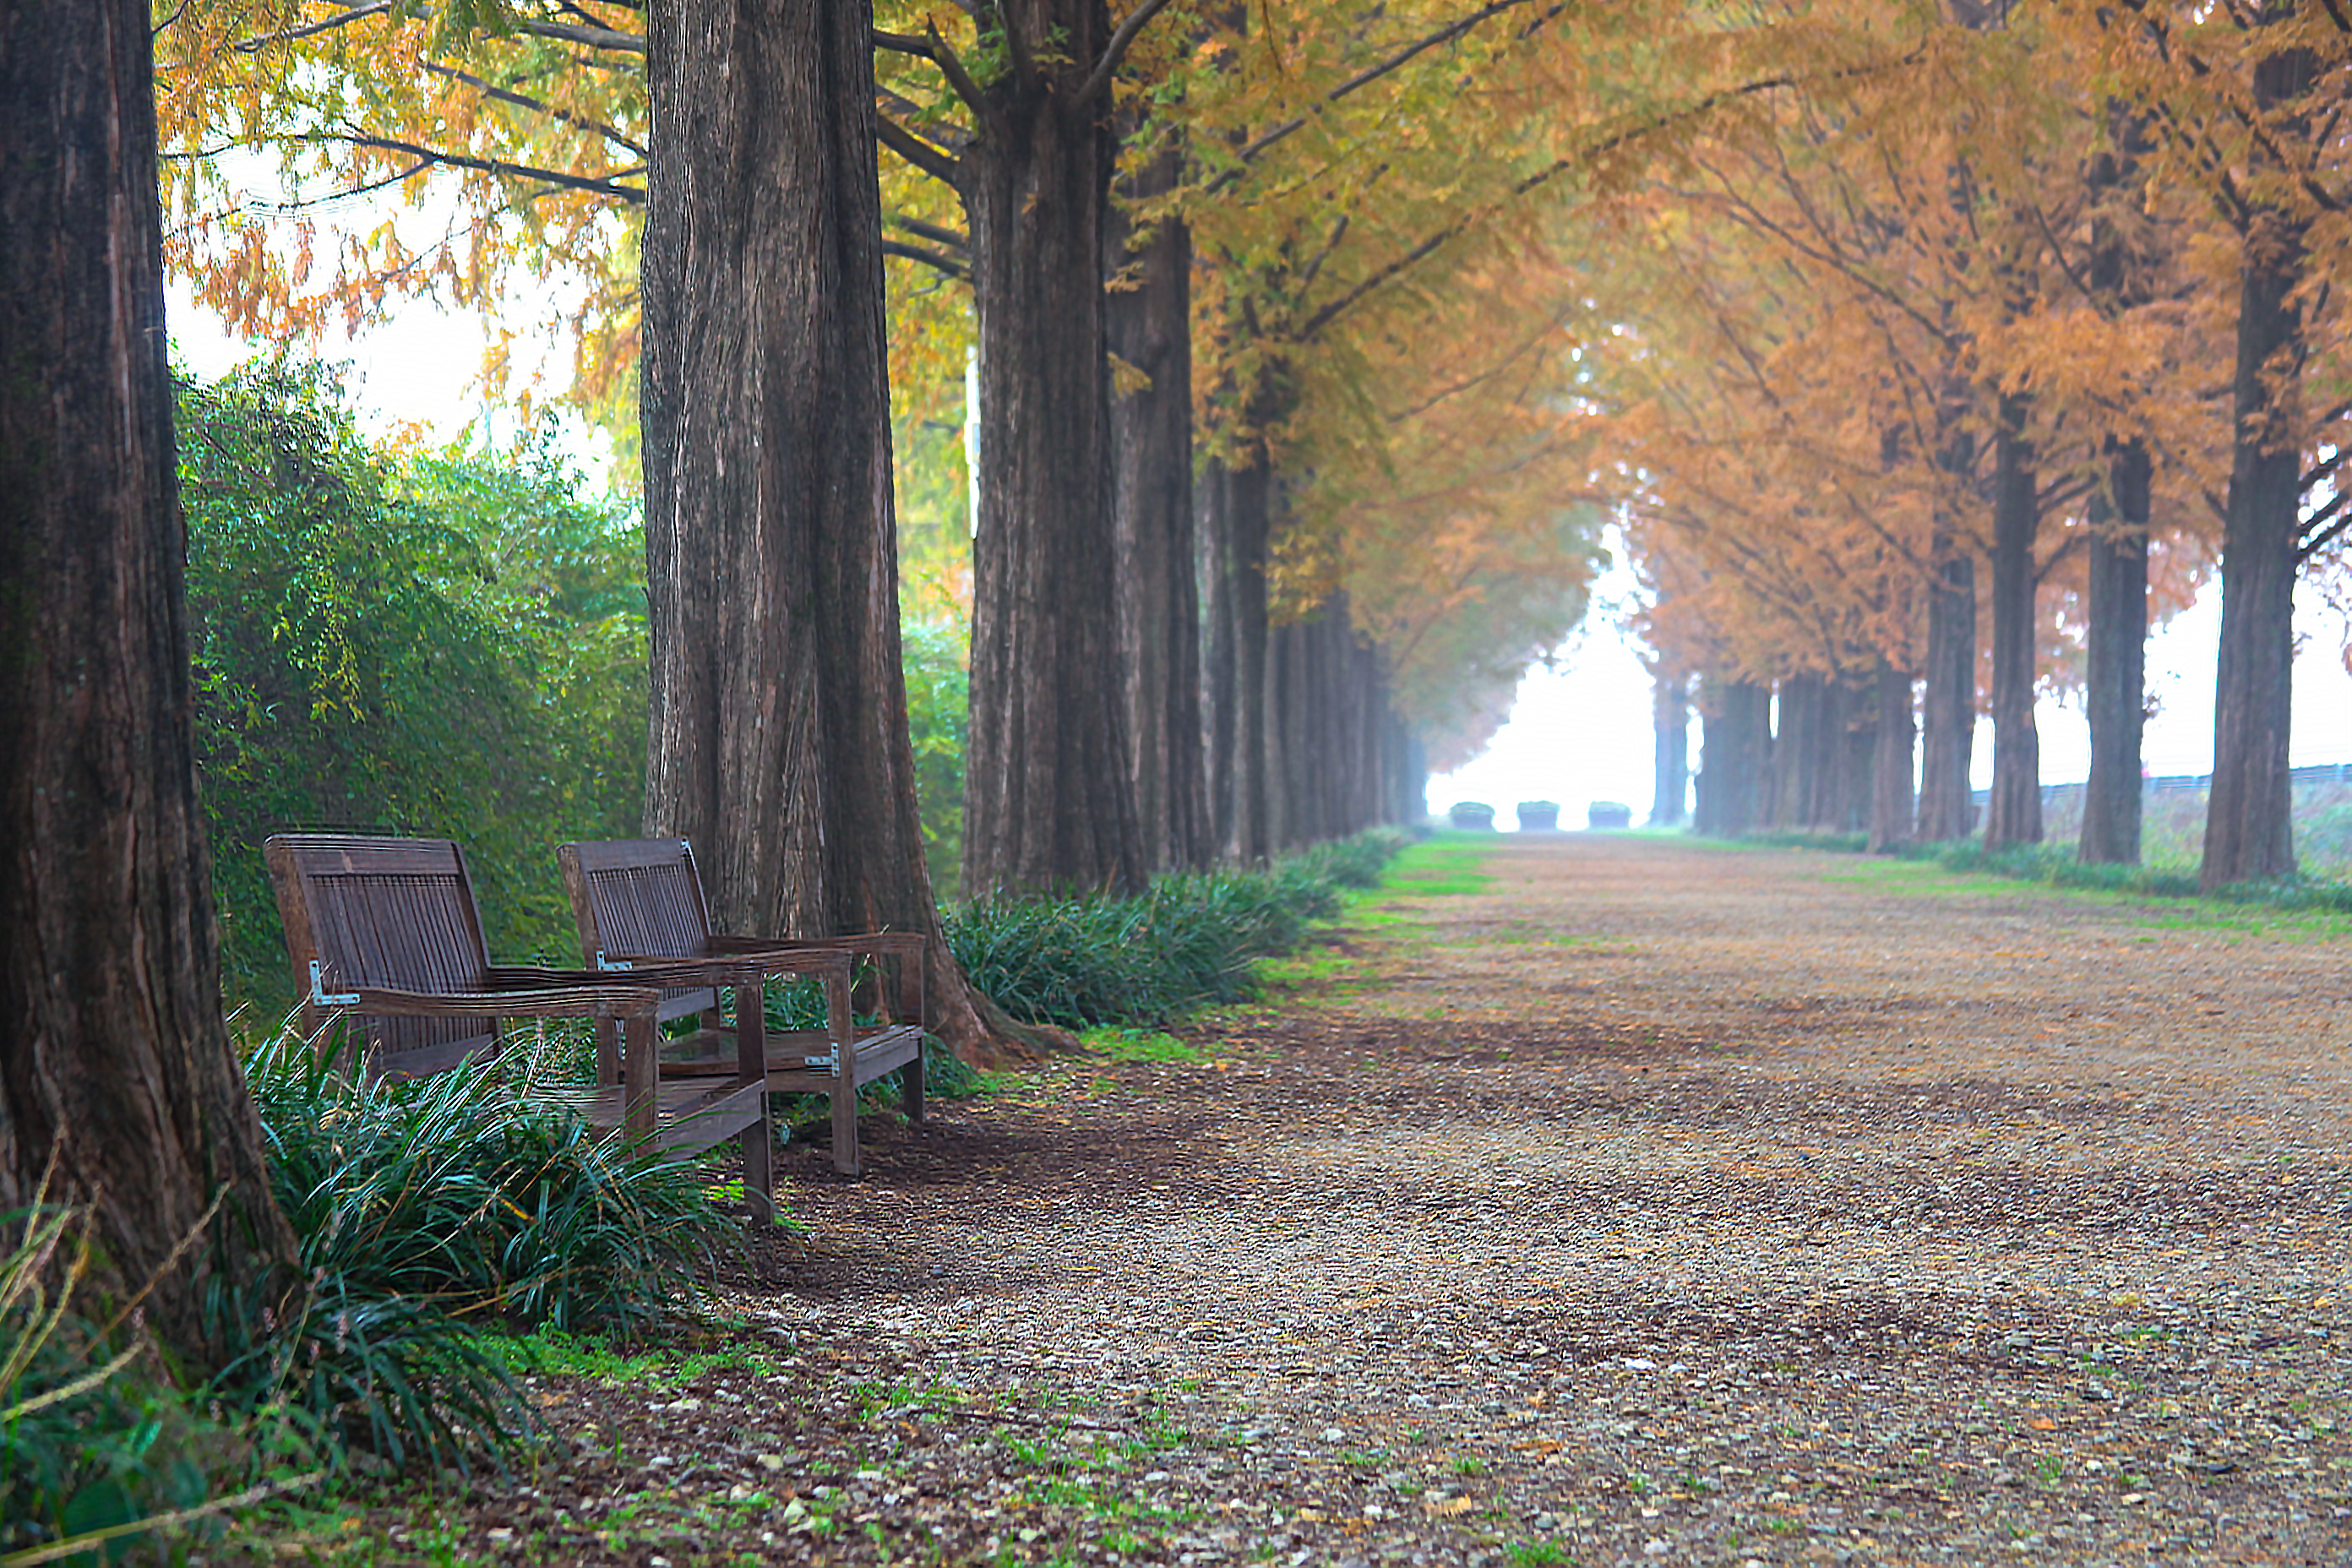
landscape, tree, nature, forest, path, grass, branch, plant, trail, sunlight, morning, leaf, autumn, park, deciduous, grove, woodland, state park, grass family, woody plant